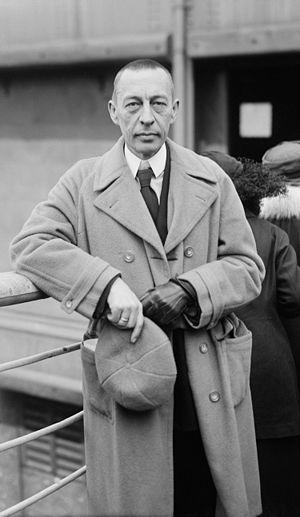
Les Danses symphoniques op. 45 ont été composées par Sergueï Rachmaninov en 1940. Dédiées au chef d'orchestre Eugene Ormandy et à l'orchestre de Philadelphie, il existe également une version pour deux pianos op. 45b. Rachmaninov écrivit en bas de la partition : « I Thank Thee, Lord ».